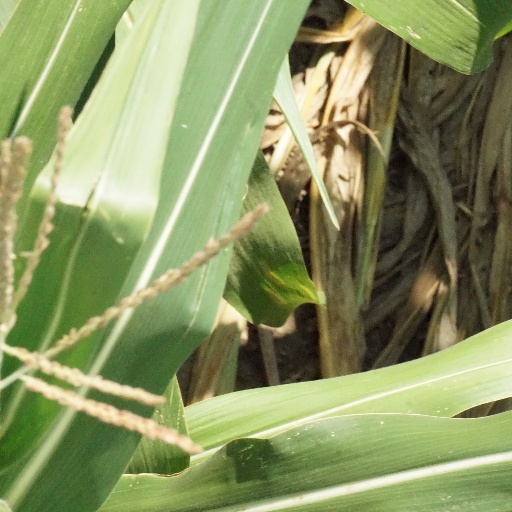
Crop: maize; corn